One Day as a Lion (film)

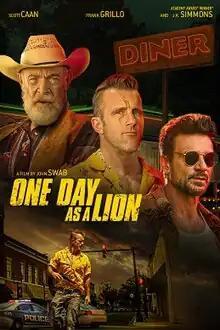
Release poster

One Day as a Lion is a 2023 American action thriller comedy film directed by John Swab, written by Scott Caan, and starring Caan, Frank Grillo and J. K. Simmons.